Bus rapid transit creep

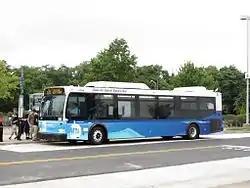
S79 SBS bus at Staten Island Mall. The Select Bus Service (SBS) system is cited as an example of BRT creep. Note the lack of ticket machines or level boarding.

Bus rapid transit creep (BRT creep) is a phenomenon where bus systems that fail to meet the requirements for being considered "true bus rapid transit" are designated as bus rapid transit regardless. These systems are often marketed as a fully realized bus rapid transit system, but end up being described as more of an improvement to regular bus service by proponents of the "BRT creep" term. The Institute for Transportation and Development Policy published several guidelines in an attempt to define what constitutes the term "true BRT", known as the BRT Standard, in an attempt to avert this phenomenon.